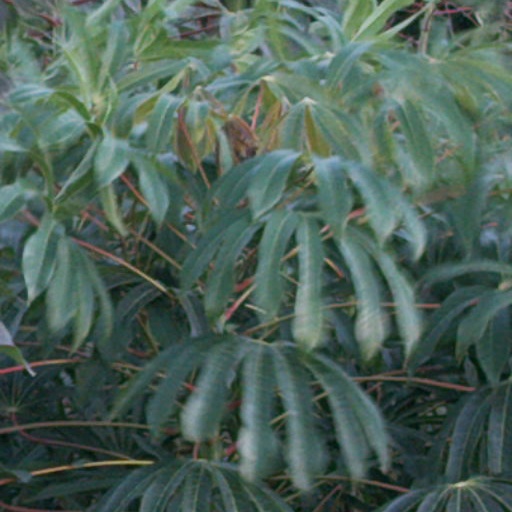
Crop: cassava